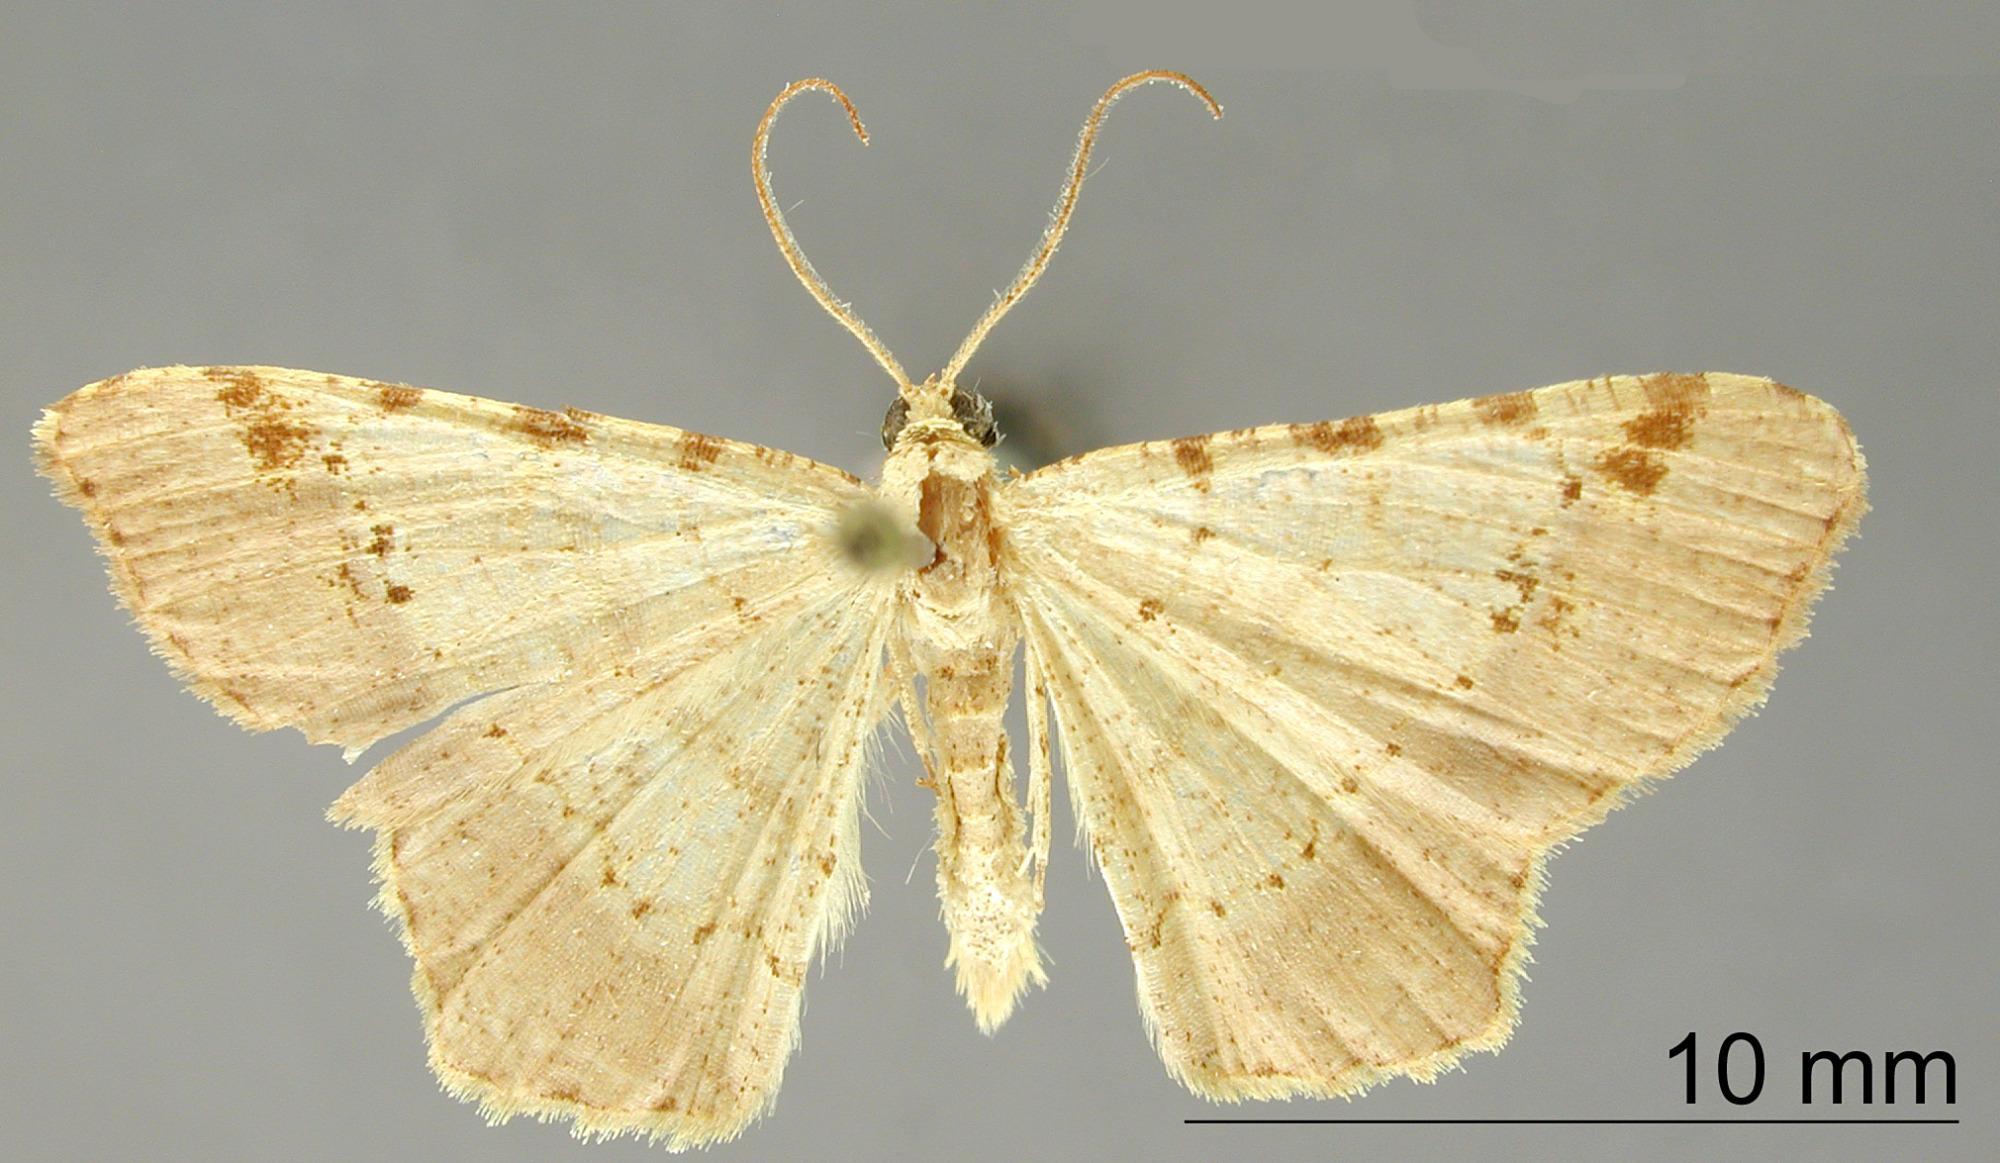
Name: Semiothisa intaminata
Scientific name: Semiothisa intaminata Dognin, 1909
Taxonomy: Animalia, Arthropoda, Insecta, Lepidoptera, Geometridae, Ennominae
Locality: St. Laurent du Maroni, French Guiana, French Guiana